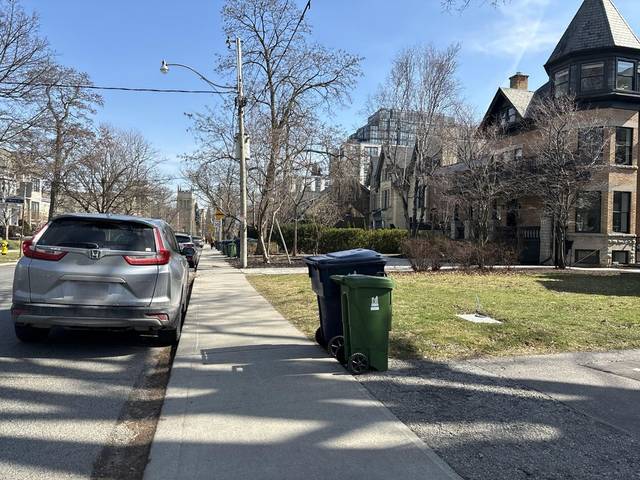
Region: Canada
Coordinates: 43.69, -79.398